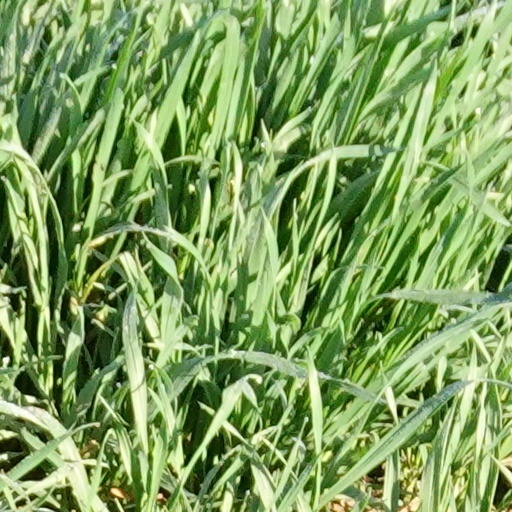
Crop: wheat